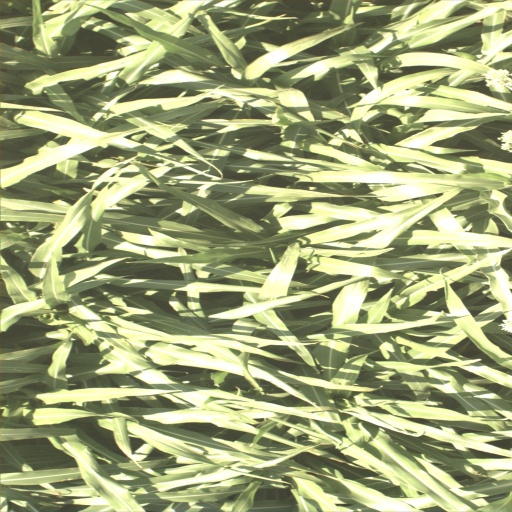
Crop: sorghum